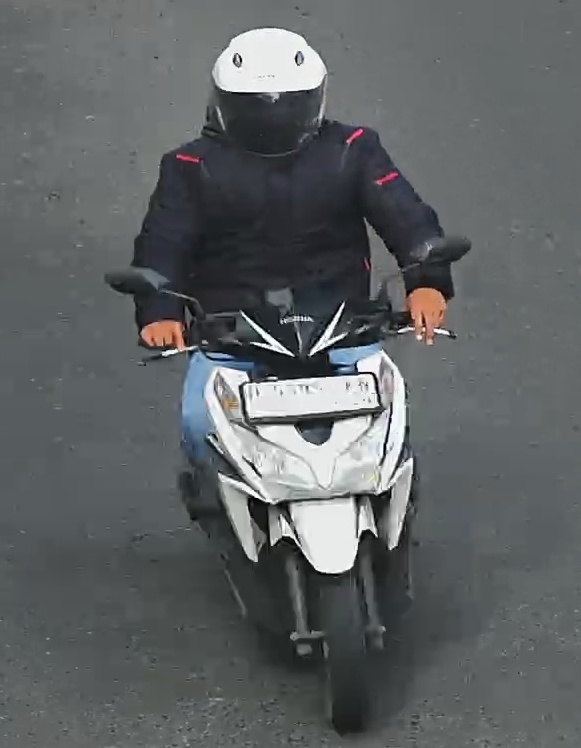
person-with-helmet: 1
person-without-helmet: 0